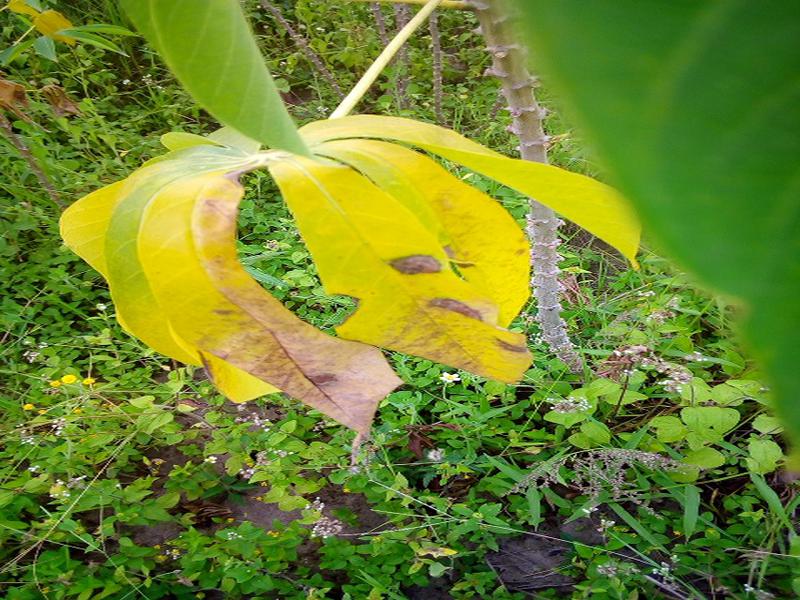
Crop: cassava
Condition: bacterial_blight